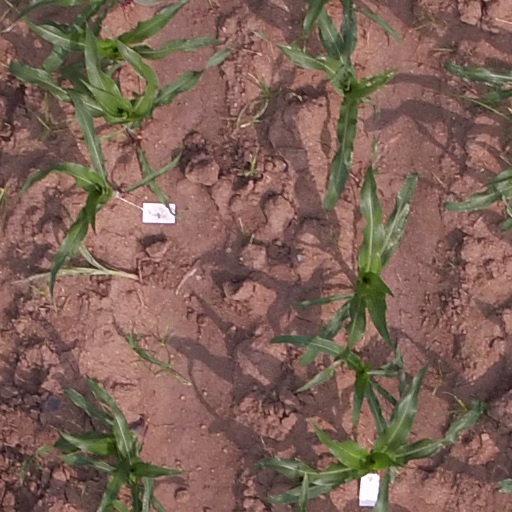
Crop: maize; corn